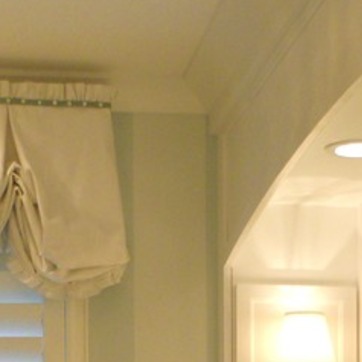
Material: wallpaper